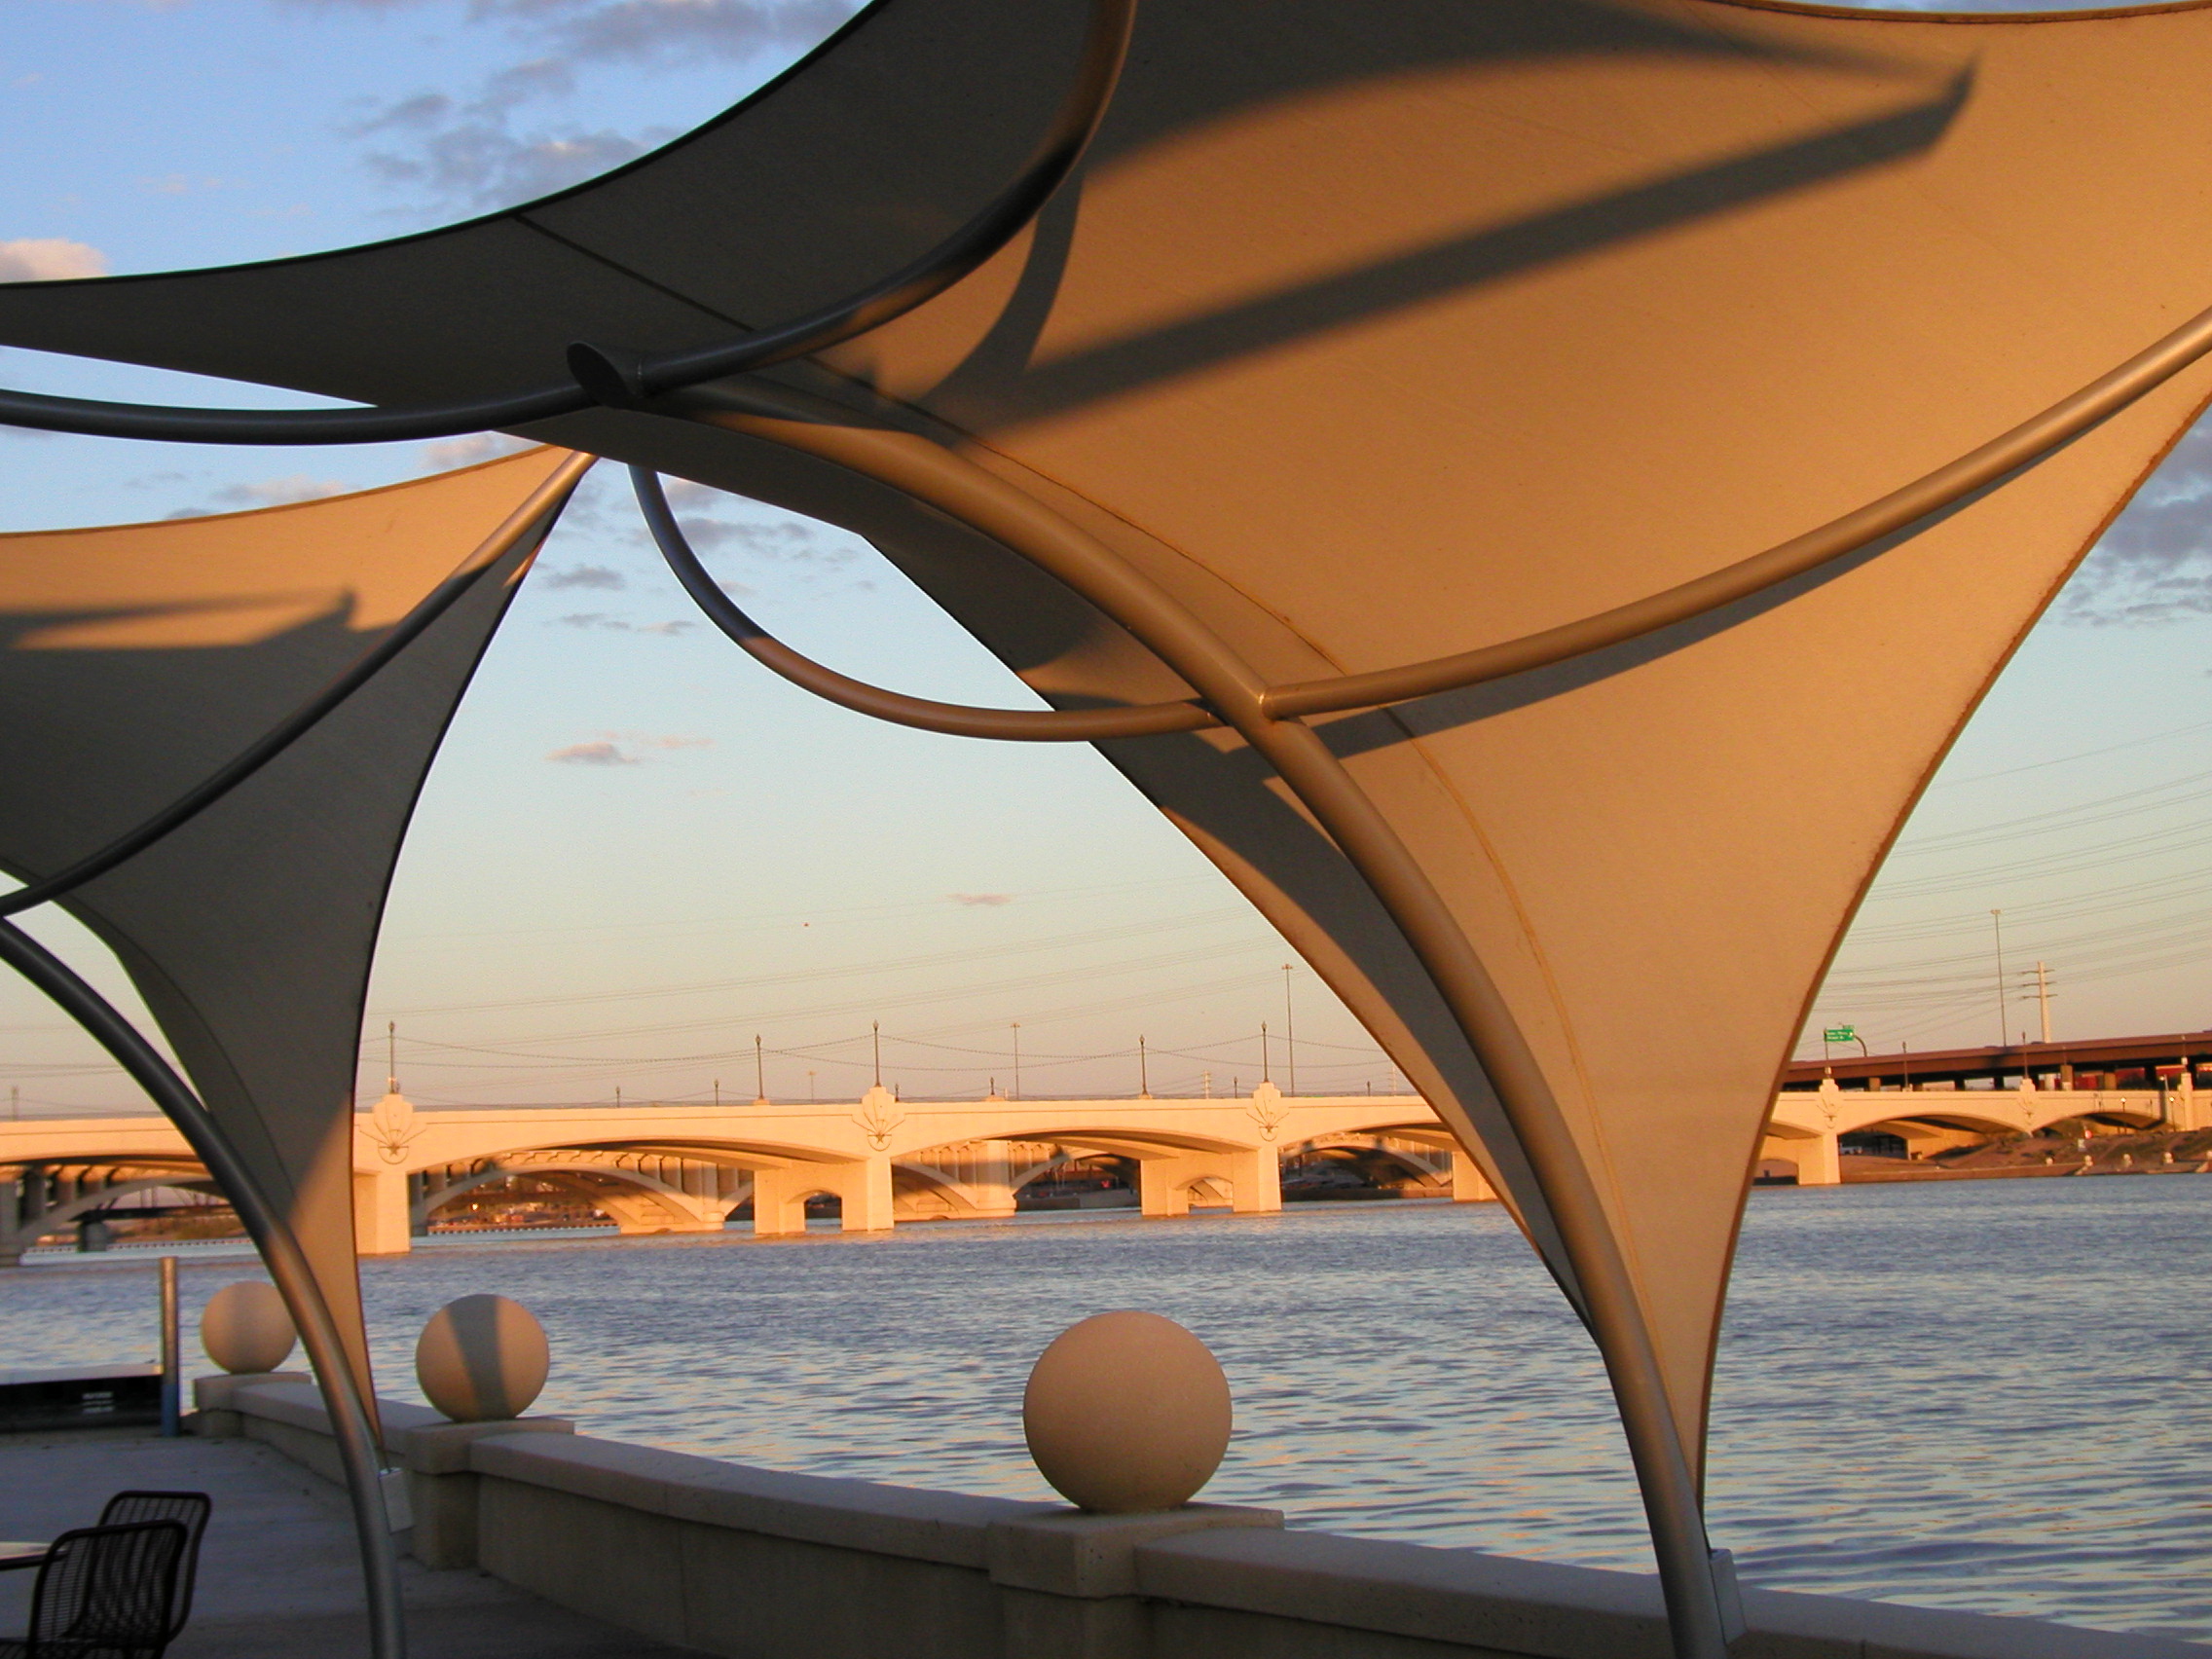
wing, boat, window, vehicle, yacht, tent, arizona, sail, watercraft, tempe, ecosystem, tempetownlake